Loitering munition

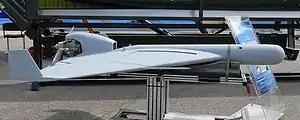
IAI Harpy first-generation loitering munition for SEAD role

Early projects did not use the "loitering munition" nomenclature, which emerged much later; they used terminology existing at the time. For instance the AGM-136 Tacit Rainbow was described in a 1988 article: